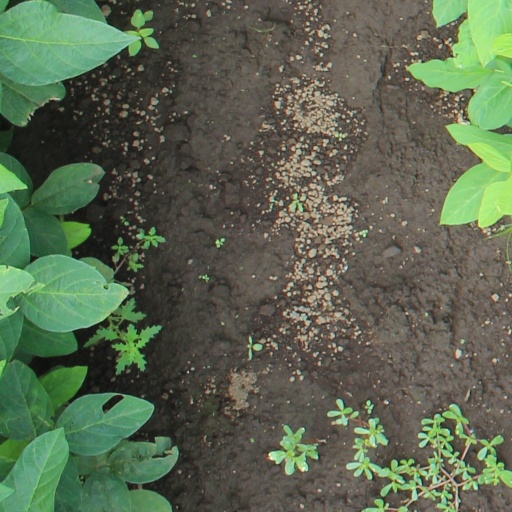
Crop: soybean